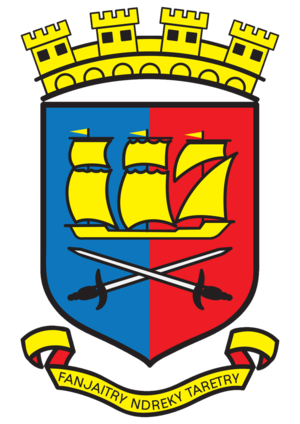
Représentant la ville, elle symbolise la piraterie qui a occupé une grande partie de l'histoire de la ville.
Cet article vise à donner une liste exhaustive des colonies et possessions françaises au cours de l'Histoire, quel que soit leur statut.
Antsiranana, aussi appelée Diego-Suarez ou Antsirane, est la plus grande ville du nord de Madagascar et le troisième port de la Grande île. Elle est la capitale de la province de Diego-Suarez. Il s'agit, avec Nosy Be et l'île Sainte-Marie, d'un des trois anciens établissements français qui furent associés à l'ancien territoire du royaume mérina pour former l'ancien protectorat français de Madagascar dont l'actuelle république de Madagascar reprend les frontières. Avec la récente mise en place des vingt-deux régions en 2004, elle est devenue la capitale de la région de Diana. Ses habitants s'appellent les Antsiranais. Son aire urbaine est estimée à 125 103 habitants en 2014.